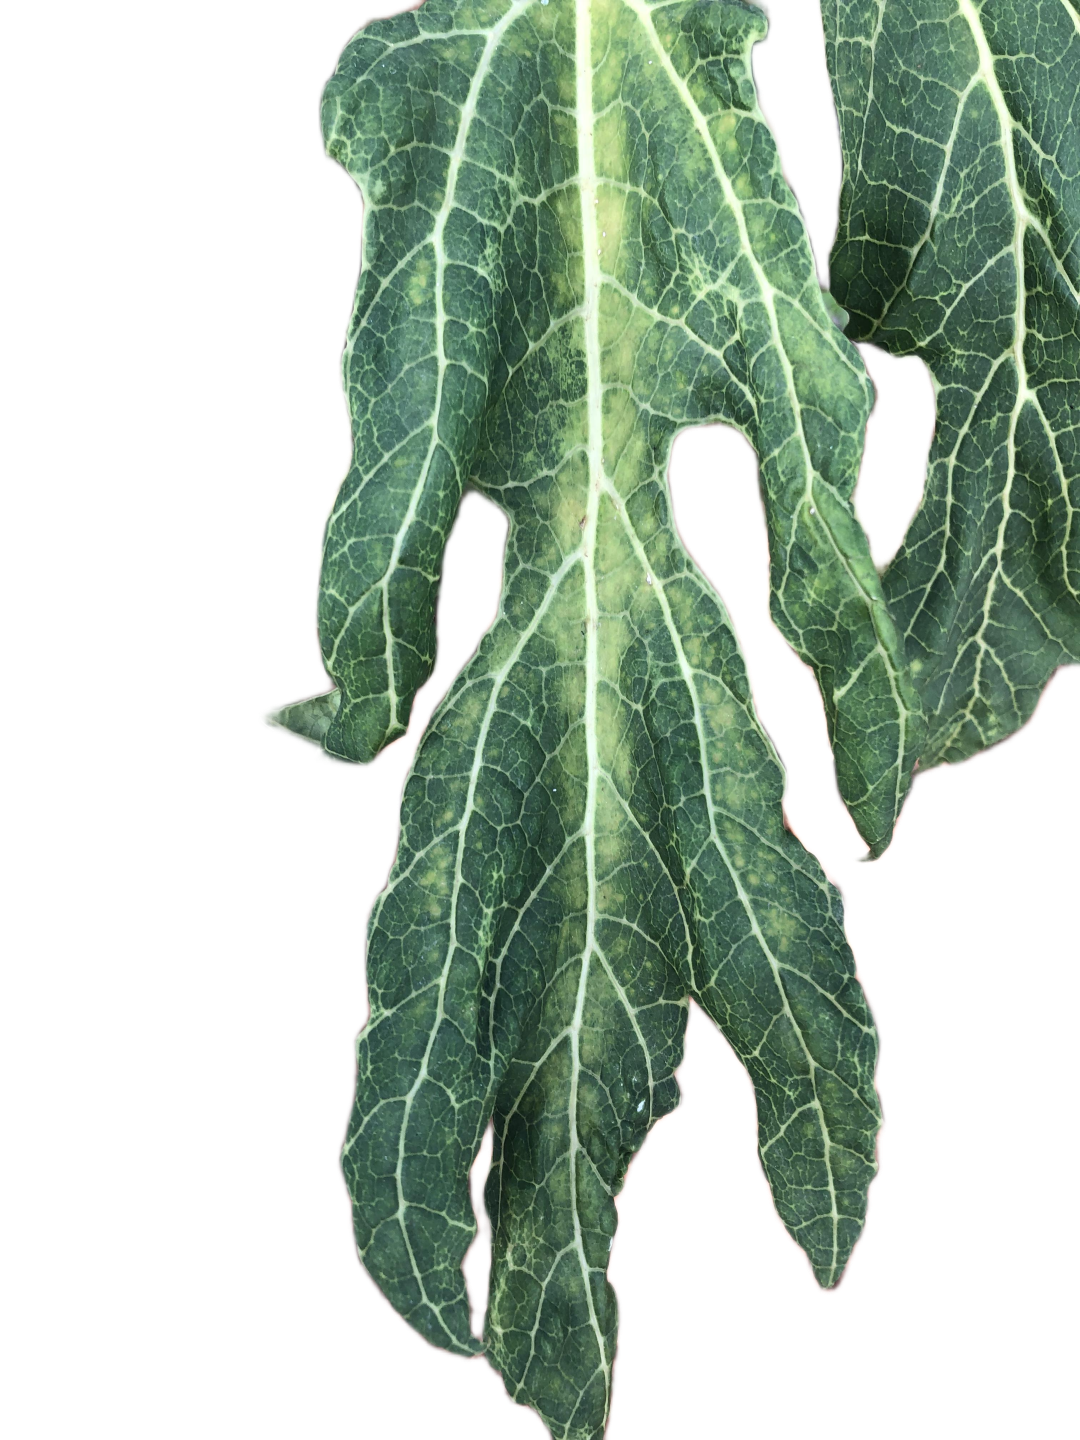
Crop: Papaya
Label: Curled_Yellow_Spot